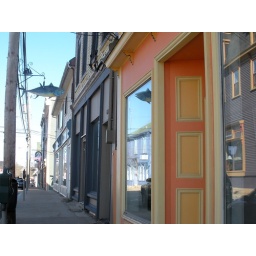
Street scene in Lunenburg, note the fish signs hanging from lightpoles